John James McCook (lawyer)

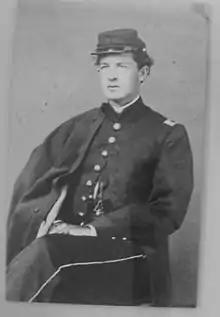
John James McCook

John James McCook (May 25, 1845 – September 17, 1911) was an American corporate attorney, business director, and soldier, serving as a Union Army officer during the American Civil War. He was the youngest member of the famed "Fighting McCooks," a prominent Ohio military family which contributed fifteen members to the war effort.